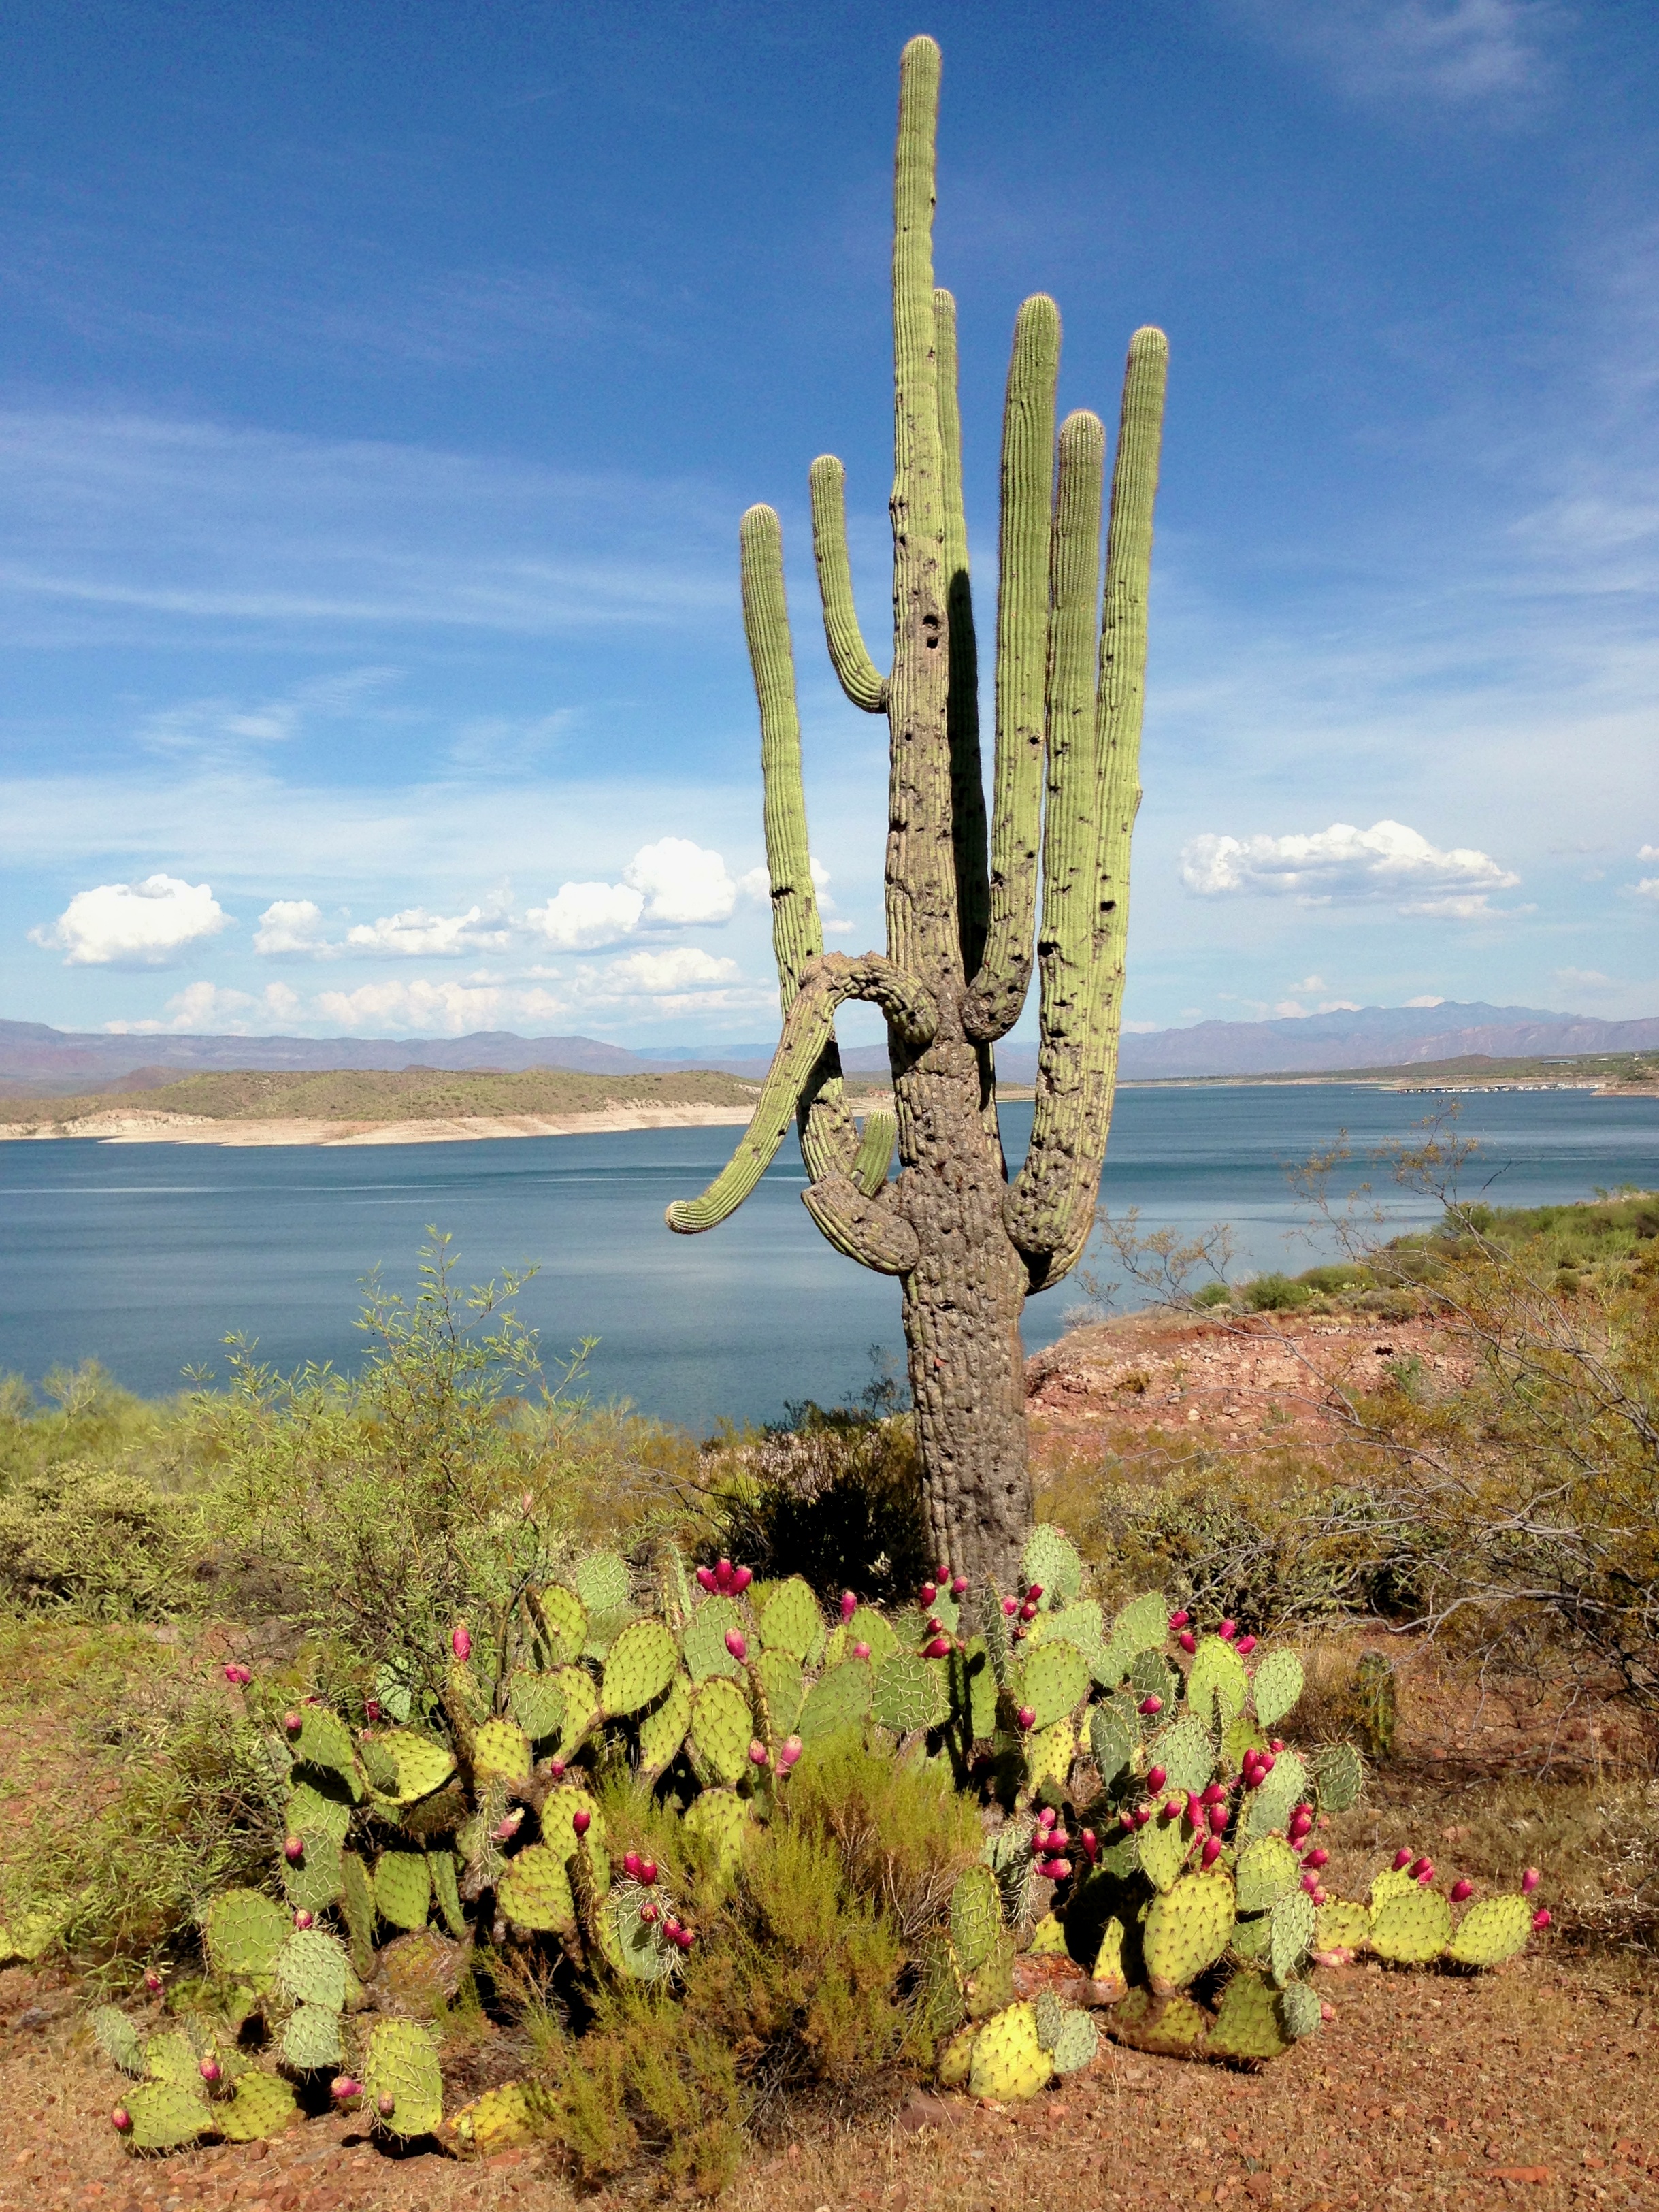
cactus, plant, flower, soil, botany, flora, caryophyllales, flowering plant, grass family, land plant, arecales